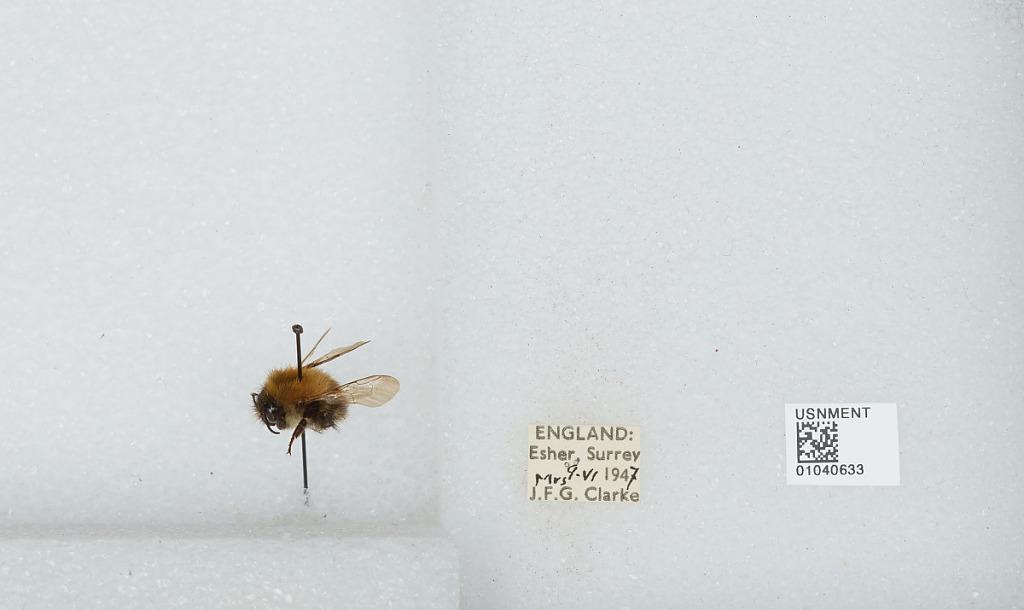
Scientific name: Bombus (Thoracobombus) pascuorum (Scopoli)
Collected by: J. Clarke
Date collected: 1947-6-9
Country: United Kingdom
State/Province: England
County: Surrey
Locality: Esher
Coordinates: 51.3691, -0.365